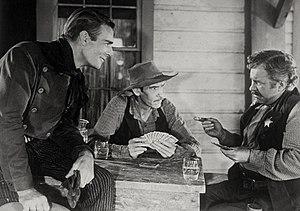
Richard Hale, né le 16 novembre 1892 à Rogersville, mort le 18 mai 1981 à Los Angeles — Quartier de Northridge, est un acteur américain.
Règlement de comptes à Abilene Town est un western américain réalisé par Edwin L. Marin, sorti en 1946.